Tomioka Silk Mill

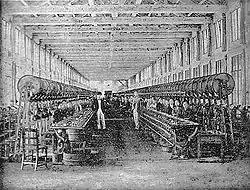
Inside Tomioka Silk Mill

Following the Meiji restoration, the new Meiji government needed export products to raise the monies necessary for the industrialization and westernization of Japan. Goods which were already produced in Japan and which could be exported for good profit included tea, silk thread and silkworm cocoons. Especially with the spread of the silkworm disease called pébrine in France and Italy, and the turmoil in China caused by the Taiping Rebellion, Japanese silk was in high demand. In 1862, shortly before the Meiji restoration, raw silk and silkworm cocoons accounted for 86% for Japan's exports. However, soon after the restoration, overproduction, and the recovery of silk producing areas in Europe and China led to a drastic fall in raw silk prices. The Meiji government countered by changing its focus to silk products, such as silk thread and cloth, to increase the value of its silk exports. Foreign merchants had previously approached the government with offers to provide funding for a silk mill but this was rejected as the government considered silk production to be a critical strategic industry; however, Japan lacked the technology to construct a mill on its own. In 1870, a government-owned model factory, the Maebashi Silk Mill, was constructed with equipment imported from Italy and with a Swiss engineer to assist. It was only on a small scale and employed 12 people. Later the same year, leaders of the Meiji government, including Ōkuma Shigenobu, Itō Hirobumi and Shibusawa Eiichi approached the French embassy and were introduced to Paul Brunat, an engineer who was working as a raw silk inspector in Yokohama to oversee a project to construct a much larger facility.